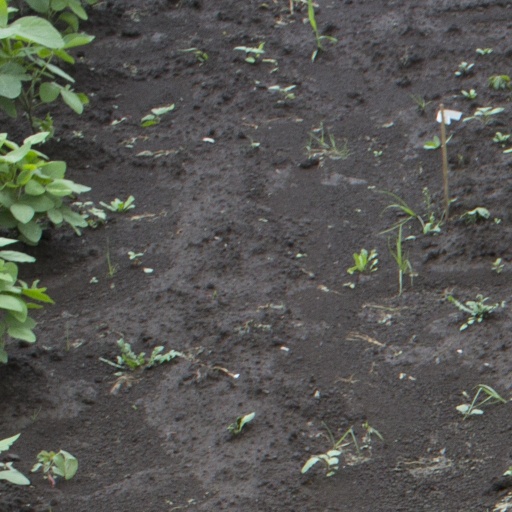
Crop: soybean